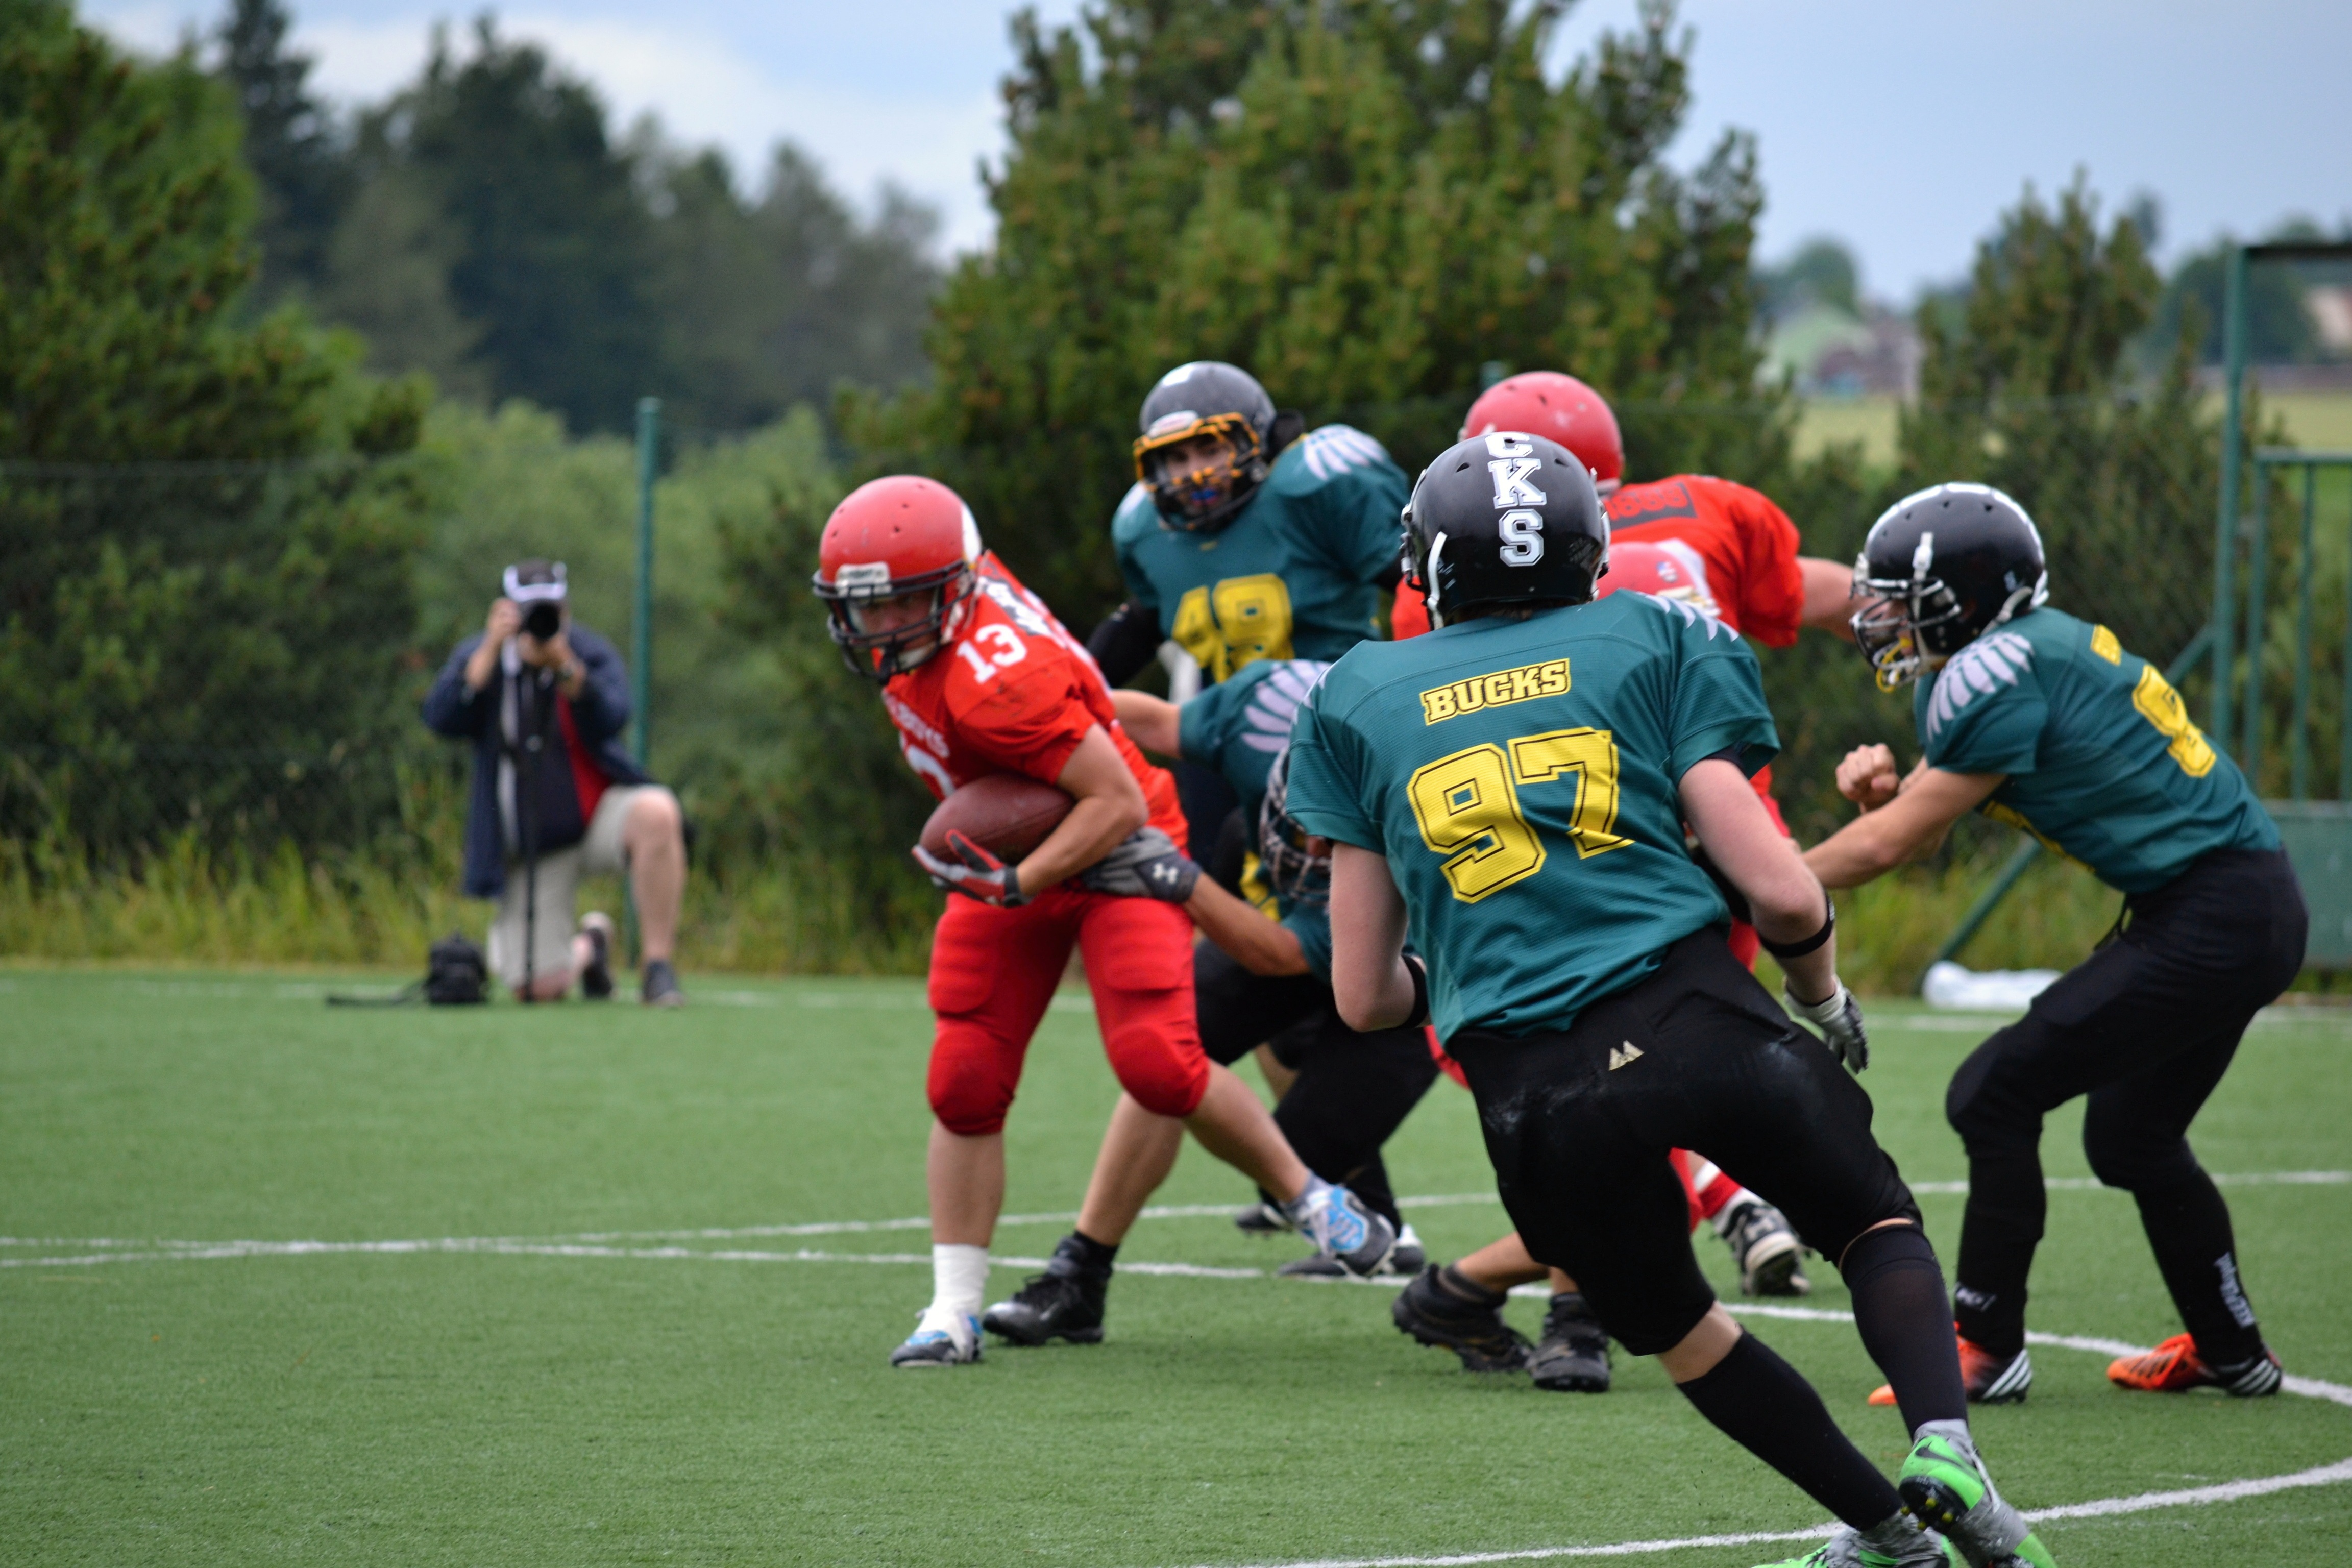
sport, field, red, soccer, football, stadium, player, fun, team, american football, sports, courage, determination, helmet, players, charge, toil, rules, win, tackle, position, cooperation, football player, ball game, team sport, placement, jerseys, sport venue, gridiron football, contact game, play off